Milltown, County Cavan

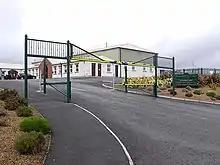
Drumlane Community Resource Centre, also home to Drumlane GAA

The Drumlane Community Partnership CLG, registered as a charity, aims to support the voluntary welfare and cultural needs of the local community across all denominational age groups for residents and visitors with a range of indoor and outdoors activities.